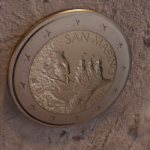
Coin value: 2euro
Country: sm
Edition: 2017